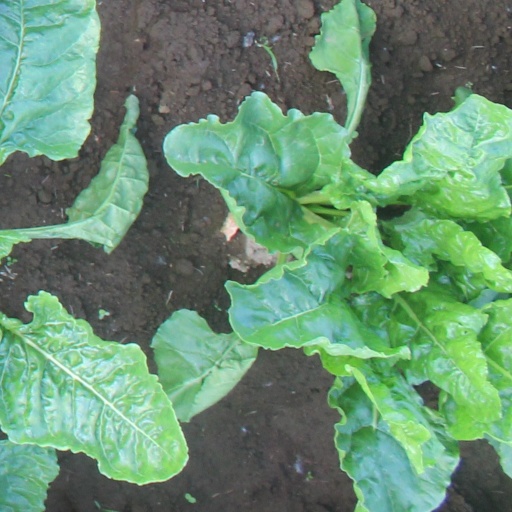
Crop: sugar beet